Canadian cuisine

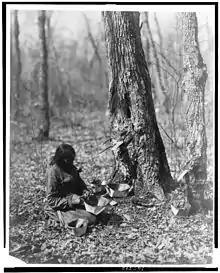
A 1908 photo of an Ojibwe woman tapping for tree sap, which is made into maple syrup.

Canadian cuisine has been shaped by the historical and ongoing influences of Indigenous peoples, settlers and immigrants. Indigenous influences remain prevalent in Canada's contemporary food scene, alongside those of the three major immigrant groups of the 17th and 18th centuries: English, Scottish, and French. This diversity has been further expanded by subsequent waves of immigration in later centuries.